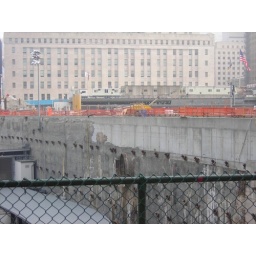
ground zero. the hole in the wall is a subway tunnel